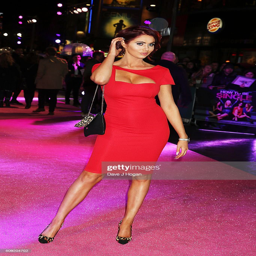
businessperson attends the premiere of .